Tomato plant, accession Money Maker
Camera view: bottom (45 deg); turntable rotation: 0 degrees
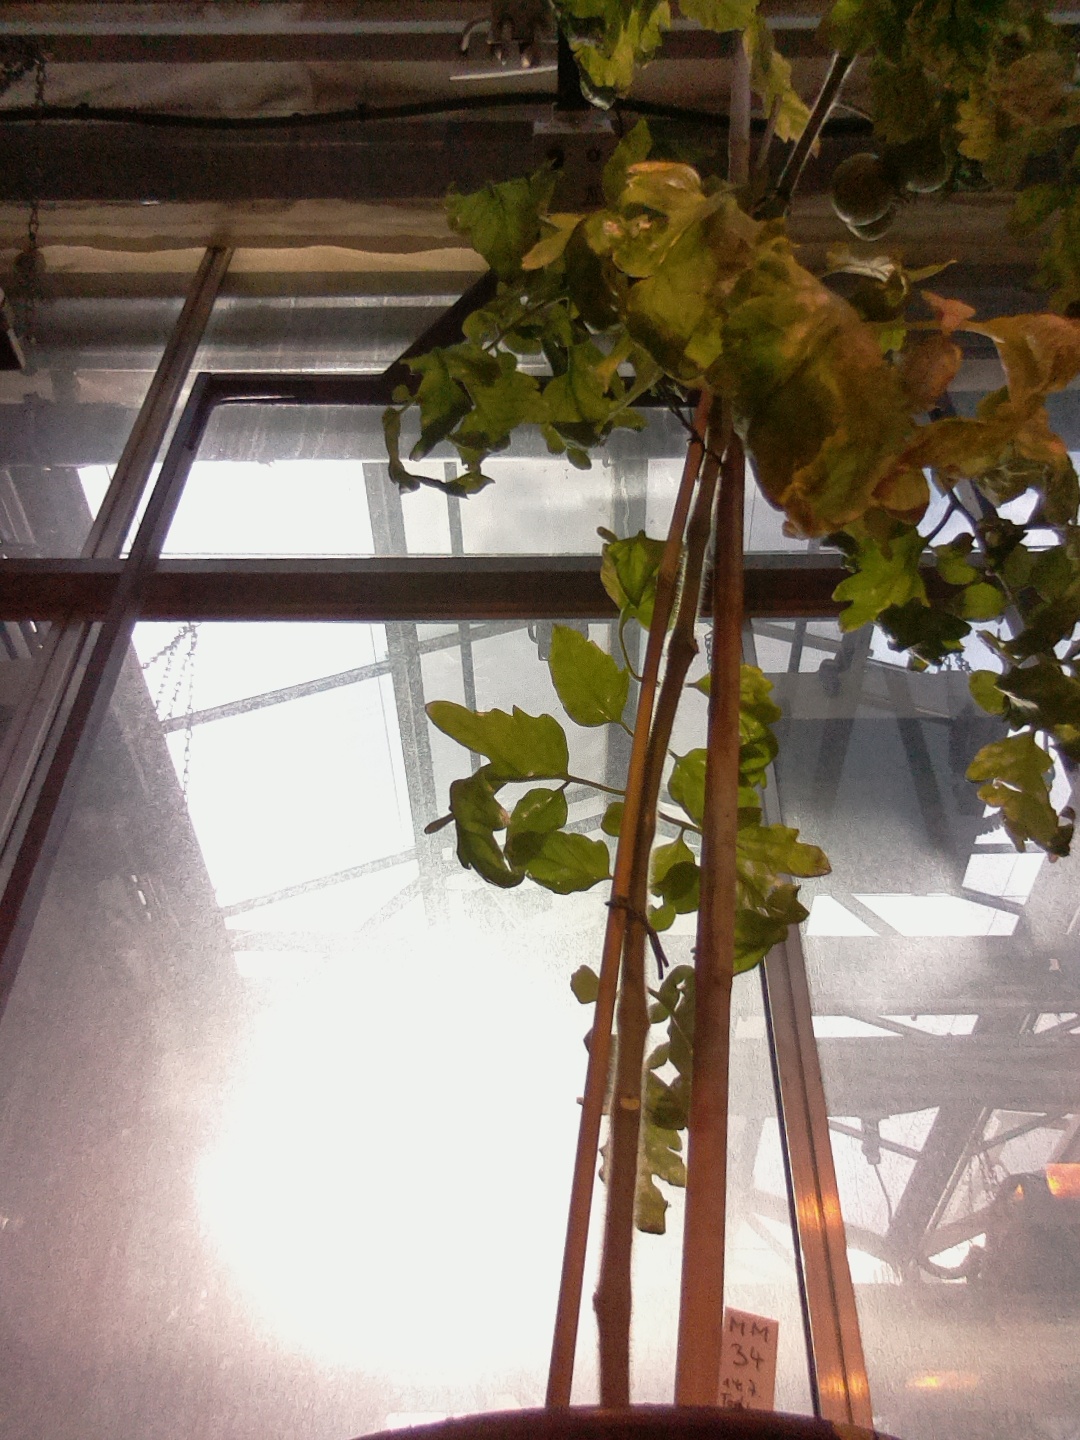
BBCH growth stage 78: 80% -90% of final fruit size